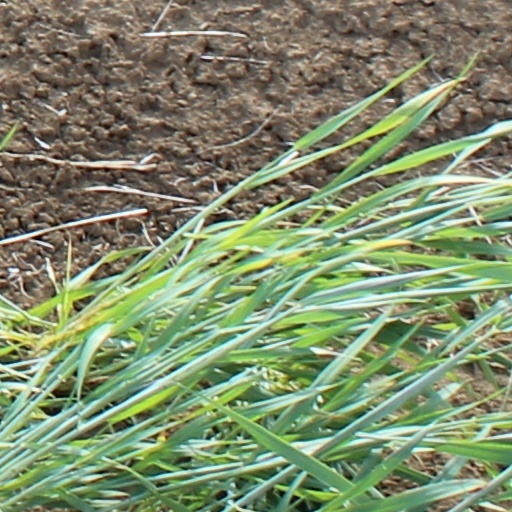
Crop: wheat